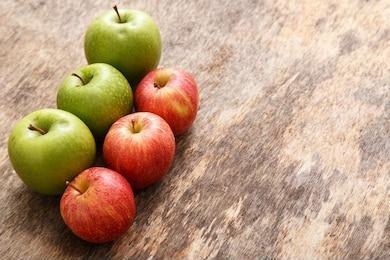
Label: apple